Ballyhalbert

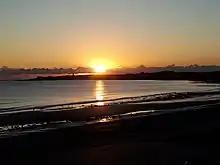
Ballyhalbert Sunrise

Ballyhalbert (formerly known as Talbotston and Halbertston) is a small village and townland in County Down, Northern Ireland. It is on the east (Irish Sea) coast of the Ards Peninsula between Ballywalter and Portavogie. It is largely residential and has a small harbour and large caravan site which was formerly a Royal Air Force (RAF) airfield, RAF Ballyhalbert, during World War II. It is within the Ards and North Down Borough. It had a population of 1,026 people (407 households) in the 2011 census, up from 447 people in the 2001 census.